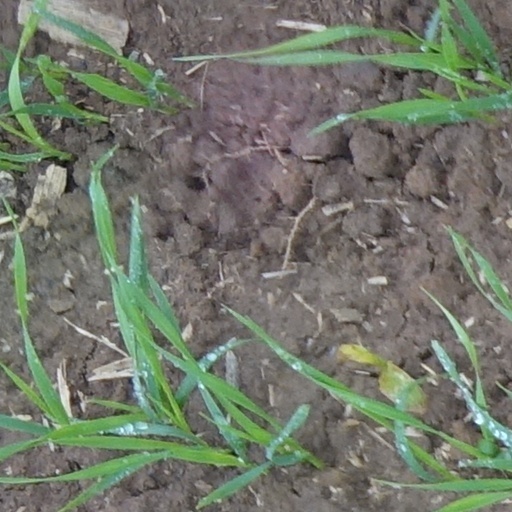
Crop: wheat